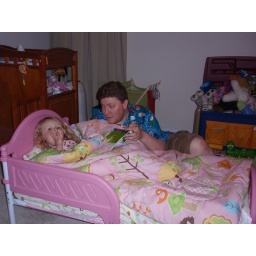
05.29.10 Libby in her new big girl bed (8)